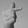
ASL letter: T